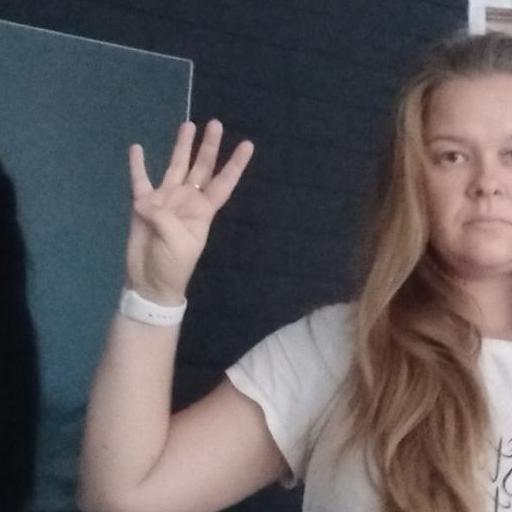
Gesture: four